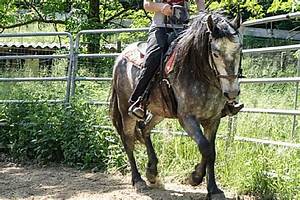
Label: horse